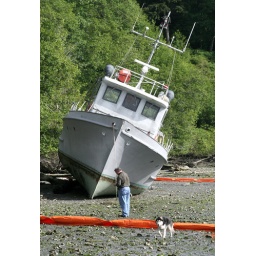
A 60-foot wooden boat washed ashore in Port Gamble on May 20, prompting a fuel spill response.